French opera

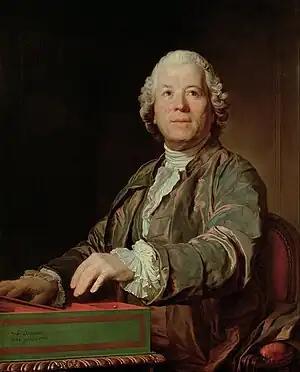
Gluck in a 1775 portrait by Joseph Duplessis

Jean-Philippe Rameau was the most important opera composer to appear in France after Lully. He was also a highly controversial figure and his operas were subject to attacks by both the defenders of the French, Lullian tradition and the champions of Italian music. Rameau was almost fifty when he composed his first opera, , in 1733. Until that point, his reputation had mainly rested on his works on music theory. The opera caused an immediate stir. Some members of the audience, like Campra, were struck by its incredible richness of invention. Others, led by the supporters of Lully, found Rameau's use of unusual harmonies and dissonance perplexing and reacted with horror. The war of words between the "Lullistes" and the "Ramistes" continued to rage for the rest of the decade. Rameau made little attempt to create new genres; instead he took existing forms and innovated from within using a musical language of great originality. He was a prolific composer, writing five , six , numerous and as well as two comic operas, and often revising his works several times until they bore little resemblance to their original versions.